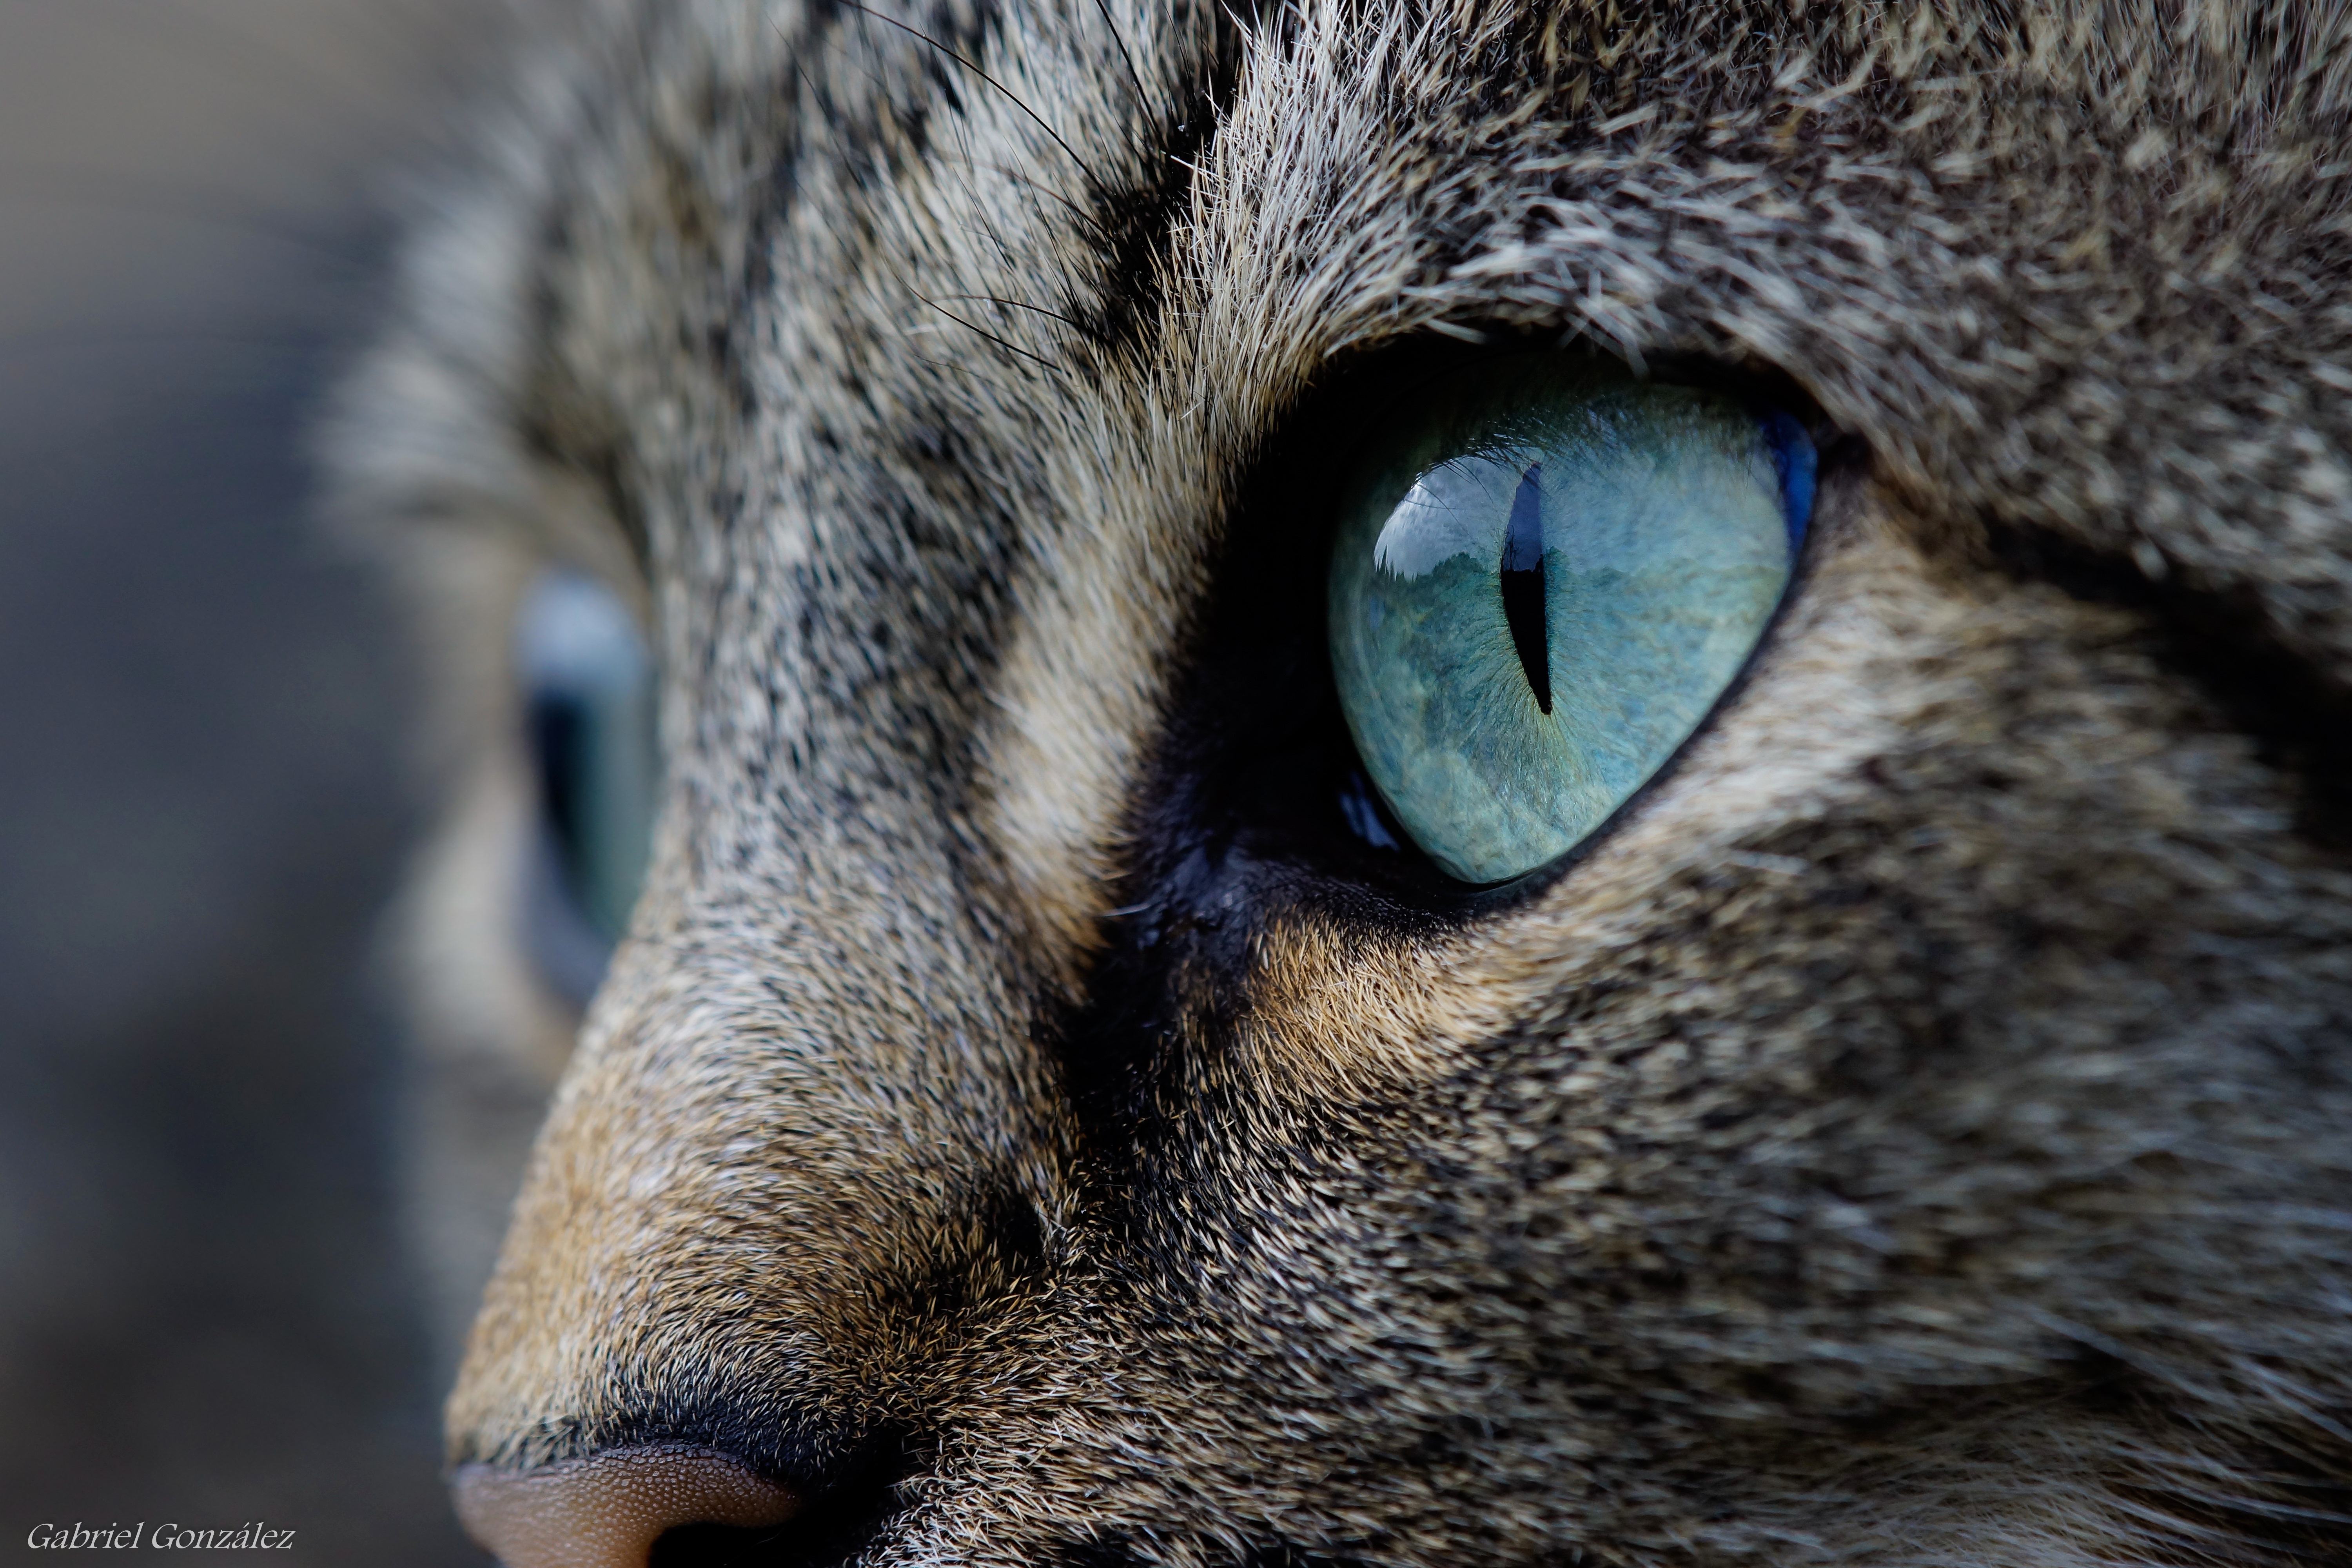
photography, photo, wildlife, cat, mammal, fauna, close up, cats, nose, whiskers, snout, eye, animals, vertebrate, organ, gatos, a77, g, lucas, ggl1, gaby1, xovesphoto, animales, sonya77, gphoto, chunita, gabrielcorua, xelodegalicia, sonya77v, tamron180mmmacro, macro photography, tabby cat, wild cat, small to medium sized cats, cat like mammal